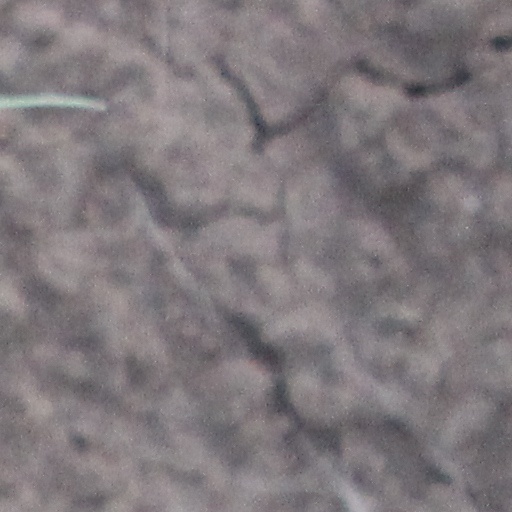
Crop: wheat